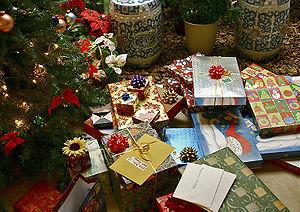
Un cadeau ou présent est une forme courante de don destiné à faire plaisir à une personne physique.